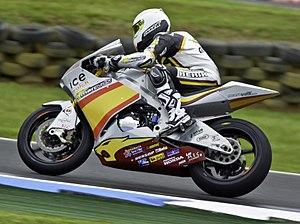
Héctor Faubel, né le 10 août 1983 à Lliria, est un pilote de vitesse moto espagnol